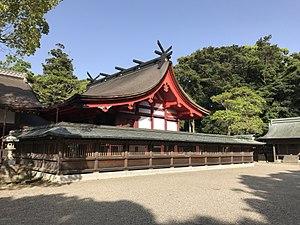
Munakata est une ville située dans la préfecture de Fukuoka, sur l'île de Kyūshū, au Japon.